Challenge International de Tourisme 1929

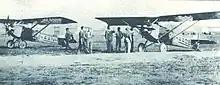
The two fiat AS.1 competitors

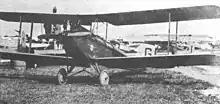
The de Havilland DH.60 Moth, with Gipsy engine, piloted by Miss Winifred Spooner in the "Challenge International de Tourisme", 1929.

The first part of the contest were technical trials, starting on August 4. Unlike the following Challenges, it was not too complicated and consisted of a technical evaluation, quick engine start test, quick wing folding test and fuel consumption trial only.